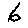
Label: 6